Adelbert Mühlschlegel

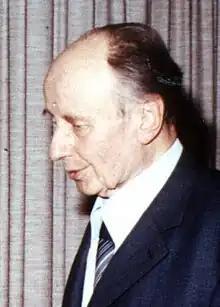
Dr. Adelbert Mühlschlegel (1978)

Adelbert Mühlschlegel (June 16, 1897 – July 29, 1980) was a prominent German Baháʼí from a Protestant family. He became a Baháʼí in 1920, translated Baháʼí literature and served as a member of the National Spiritual Assembly of Germany.